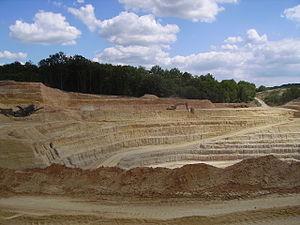
Carrière de quartz
En France, l'autorisation environnementale unique est un dispositif qui fusionne les différentes procédures et décisions environnementales requises pour les installations classées pour la protection de l'environnement et les installations, ouvrages, travaux et activités soumises au régime de l'autorisation. Ce dispositif, qui a été testé dans certains départements de 2014 à 2016 et qui s'inscrit dans le processus de « simplification administrative » et de « modernisation du droit de l'environnement », entre en vigueur le 1ᵉʳ mars 2017.
Une carrière est le lieu d'où sont extraits des matériaux de construction tels que la pierre, le sable ou différents minéraux non métalliques ou carbonifères. Le chantier se fait à ciel ouvert, soit « à flanc de coteau », soit « en fosse ». Les carrières peuvent être souterraines ou sous-marines. Elles exploitent des roches meubles ou massives
Peyrilles, le gentilé Peyrillacois vient du nom occitan de Peyrilles “Peirilhas”, est une commune française, située dans le département du Lot en région Occitanie.
En France, une installation classée pour la protection de l'environnement est une installation exploitée ou détenue par toute personne physique ou morale, publique ou privée, qui peut présenter des dangers ou des nuisances pour la commodité des riverains, la santé, la sécurité, la salubrité publique, l’agriculture, la protection de la nature et de l’environnement, la conservation des sites et des monuments.